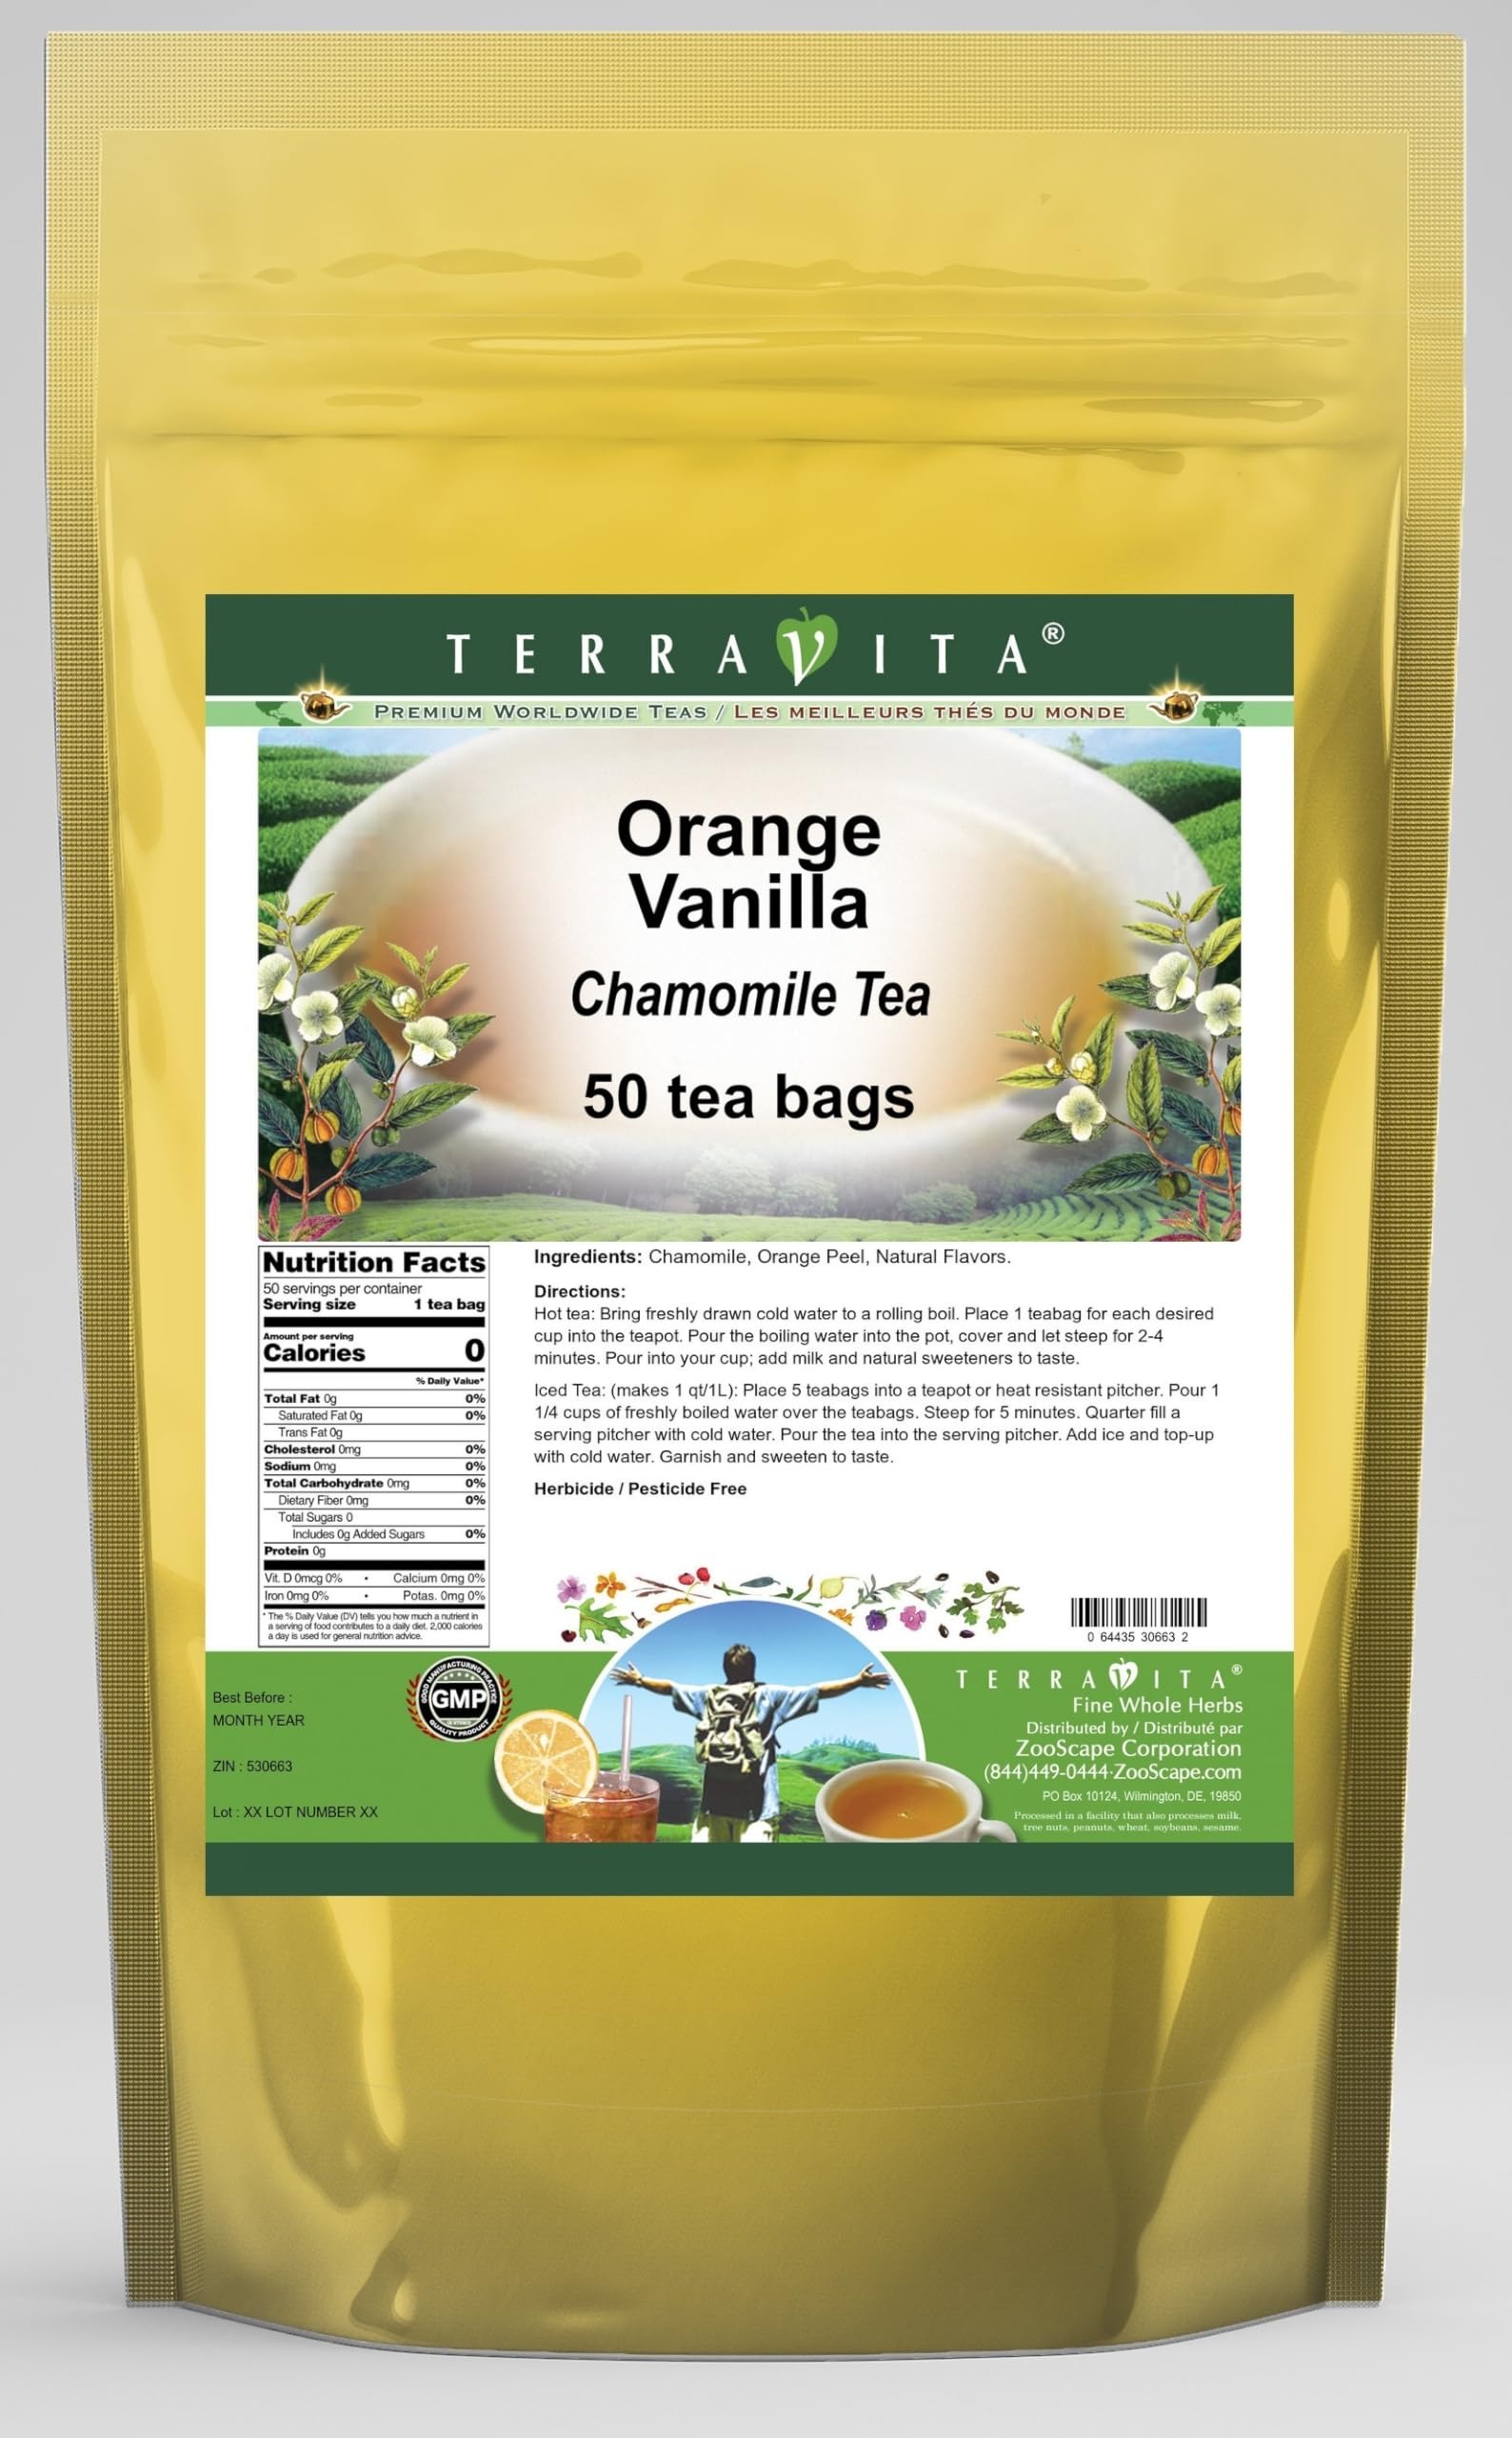
Item Name: Orange Vanilla Chamomile Tea (50 tea bags, ZIN: 530663)
Bullet Point 1: Our Orange Vanilla Chamomile Tea is a delicious flavored Chamomile tea with Orange Peel that you will enjoy relaxing with anytime! - Ingredients: Chamomile tea, Orange Peel and natural orange vanilla flavor.
Bullet Point 2: No fillers.
Bullet Point 3: Manufacturer: TerraVita
Bullet Point 4: Size: 50 tea bags
Bullet Point 5: Chamomile Tea Bags - Packed in a convenient upright pouch!
Product Description: Our Orange Vanilla Chamomile Tea is a delicious flavored Chamomile tea with Orange Peel that you will enjoy relaxing with anytime! - Ingredients: Chamomile tea, Orange Peel and natural orange vanilla flavor. - Hot tea brewing method: Bring freshly drawn cold water to a rolling boil. Place 1 teabag for each desired cup into the teapot. Pour the boiling water into the pot, cover and let steep for 2-4 minutes. Pour into your cup; add milk and natural sweeteners to taste. - Iced tea brewing method: (to make 1 liter/quart): Place 5 teabags into a teapot or heat resistant pitcher. Pour 1 1/4 cups of freshly boiled water over the teabags. Steep for 5 minutes. Quarter fill a serving pitcher with cold water. Pour the tea into the serving pitcher. Add ice and top-up with cold water. Garnish and sweeten to taste. - TerraVita is an exclusive line of premium-quality, natural source products that use only the finest, purest and most potent ingredients found around the world. TerraVita is hallmarked by the highest possible standards of purity, potency, stability and freshness. All of our products are prepared with the highest elements of quality control, from raw materials through the entire manufacturing process, up to and including the moment that the bottles or bags are sealed for freshness and shipped out to you. Our highest possible standards are certified by independent laboratories and backed by our personal guarantee. - TerraVita exists to meet and ensure your family's health and wellness without the harmful effects of chemicals and health products. We strive to make all of our products affordable and reliable and are constantly searching the market to maintain our affordability and to look for new ways to serve you and the ones you love. TerraVita has become a trusted househo
Value: 50.0
Unit: Count

Price: 30.98